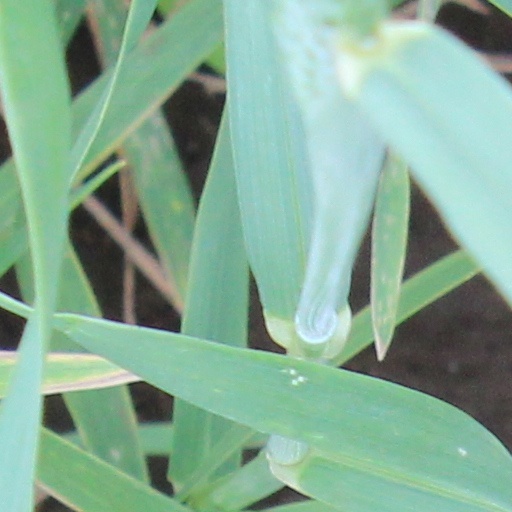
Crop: wheat